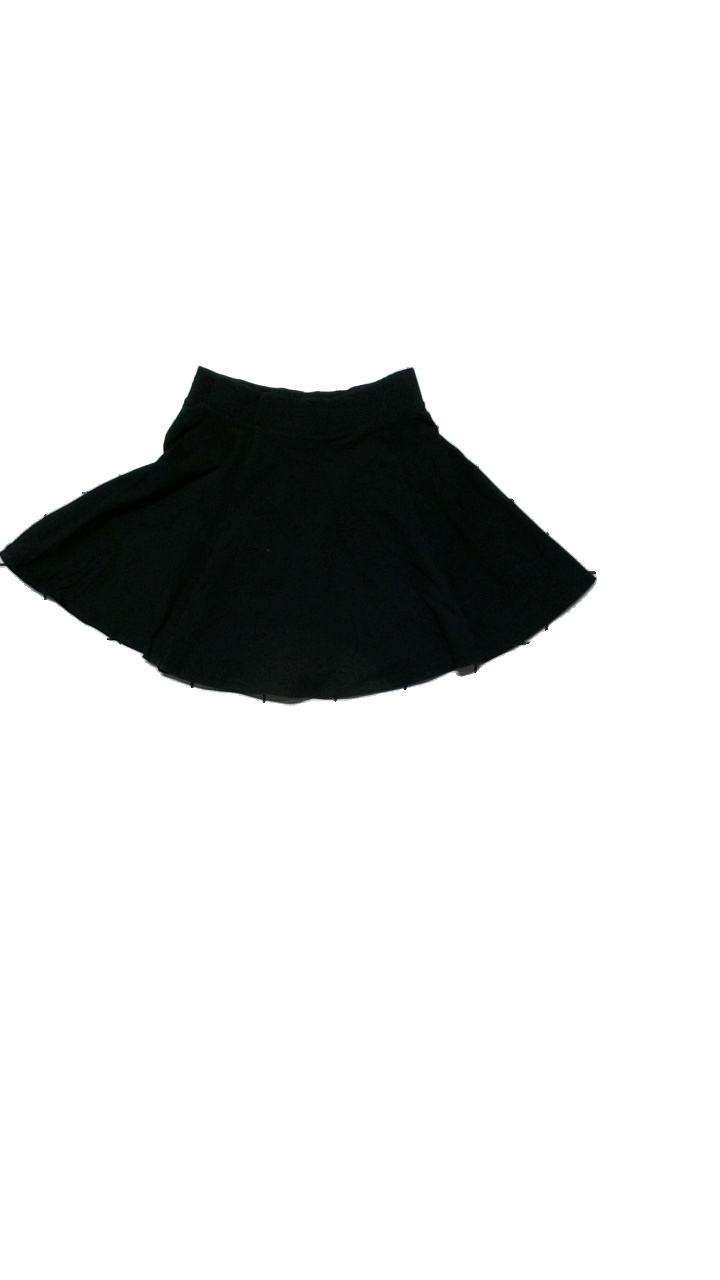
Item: Skirt (Ladies)
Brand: H&m
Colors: Black
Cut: Regular
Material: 93%cotton, 7%elastane
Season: All
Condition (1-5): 4
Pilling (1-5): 4
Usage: Reuse
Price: <50